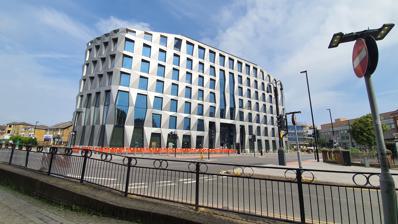
Building: Hounslow House
Country: United Kingdom
Year built: 2019
Municipal building in London, England Hounslow House Hounslow House Location Hounslow Coordinates 51°28′07″N 0°22′03″W / 51.4686°N 0.3675°W / 51.4686; -0.3675 Built 2017-2019 Architect Sheppard Robson Architectural style(s) Postmodern style Shown in Hounslow Hounslow House is a municipal facility in Bath Road, Hounslow , London. The building is the headquarters of Hounslow London Borough Council . History After Hounslow Civic Centre became uneconomic to operate, Hounslow London Borough Council decided to procure a smaller facility which would be located in the centre of the borough and more accessible to the public. The site they selected on Bath Road had previously been occupied by a car park. Linkcity were appointed the developer for the site in January 2017. Construction of the new facility, to be known as Hounslow House, began in November 2016. It was designed by Sheppard Robson in the postmodern style , built by Bouygues Construction at a cost of £66 million and became available for occupation in April 2019. Approximately 1,300 employees were relocated during the move. The new building was officially opened by the Mayor of London , Sadiq Khan , on 1 May 2019. Hounslow Library, which had been based in the Treaty Centre , relocated to the new building as part of the development. Architecture The design involves a symmetrical main frontage with sixteen glazed bays, separated by geometric shapes made from anodised aluminium , facing Lampton Road. The building, which measures 16,000 square metres (170,000 sq ft), is seven storeys high. The ground floor is occupied by public meeting rooms; the library and registrar's office as well as the new adult education classrooms, are on the first floor; the offices of the council officers and their departments are on the second, third, fourth and fifth floors, while the council chamber is on the top floor. Hounslow Clinical Commissioning Group and the Metropolitan Police also have customer access points in the new building. The design was highly commended in the borough-led projects category of the London Planning Awards in January 2020. References